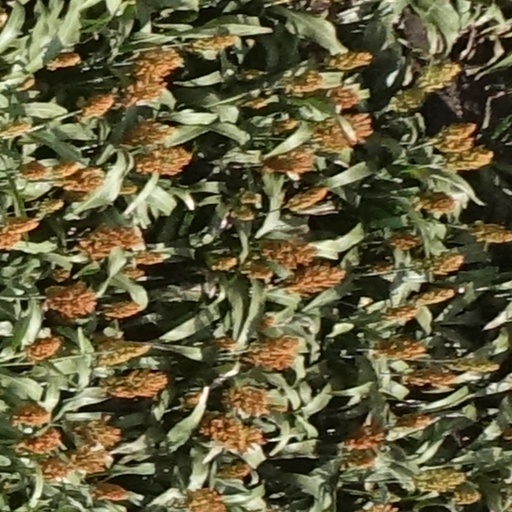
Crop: sorghum